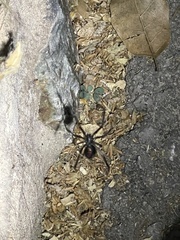
Species: Lactrodectus_hesperus